Fighting in ice hockey

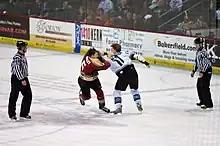
Two skaters fight as two linesmen watch on

There are several informal rules governing fighting in ice hockey that players rarely discuss but take quite seriously. The most important aspect of this etiquette is that opposing enforcers must agree to a fight, usually via a verbal or physical exchange on the ice. This agreement helps both players avoid being given an instigator penalty, and helps keep unwilling participants out of fights.